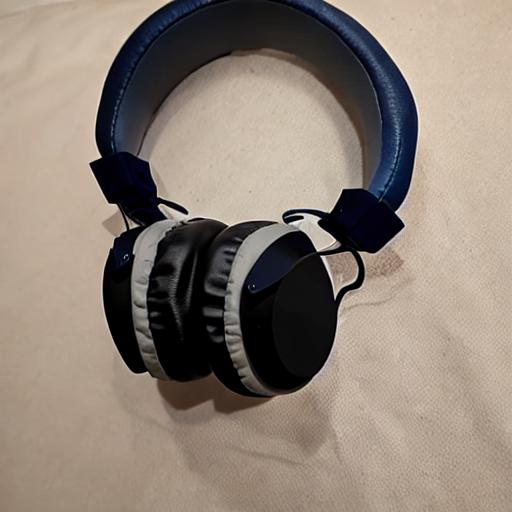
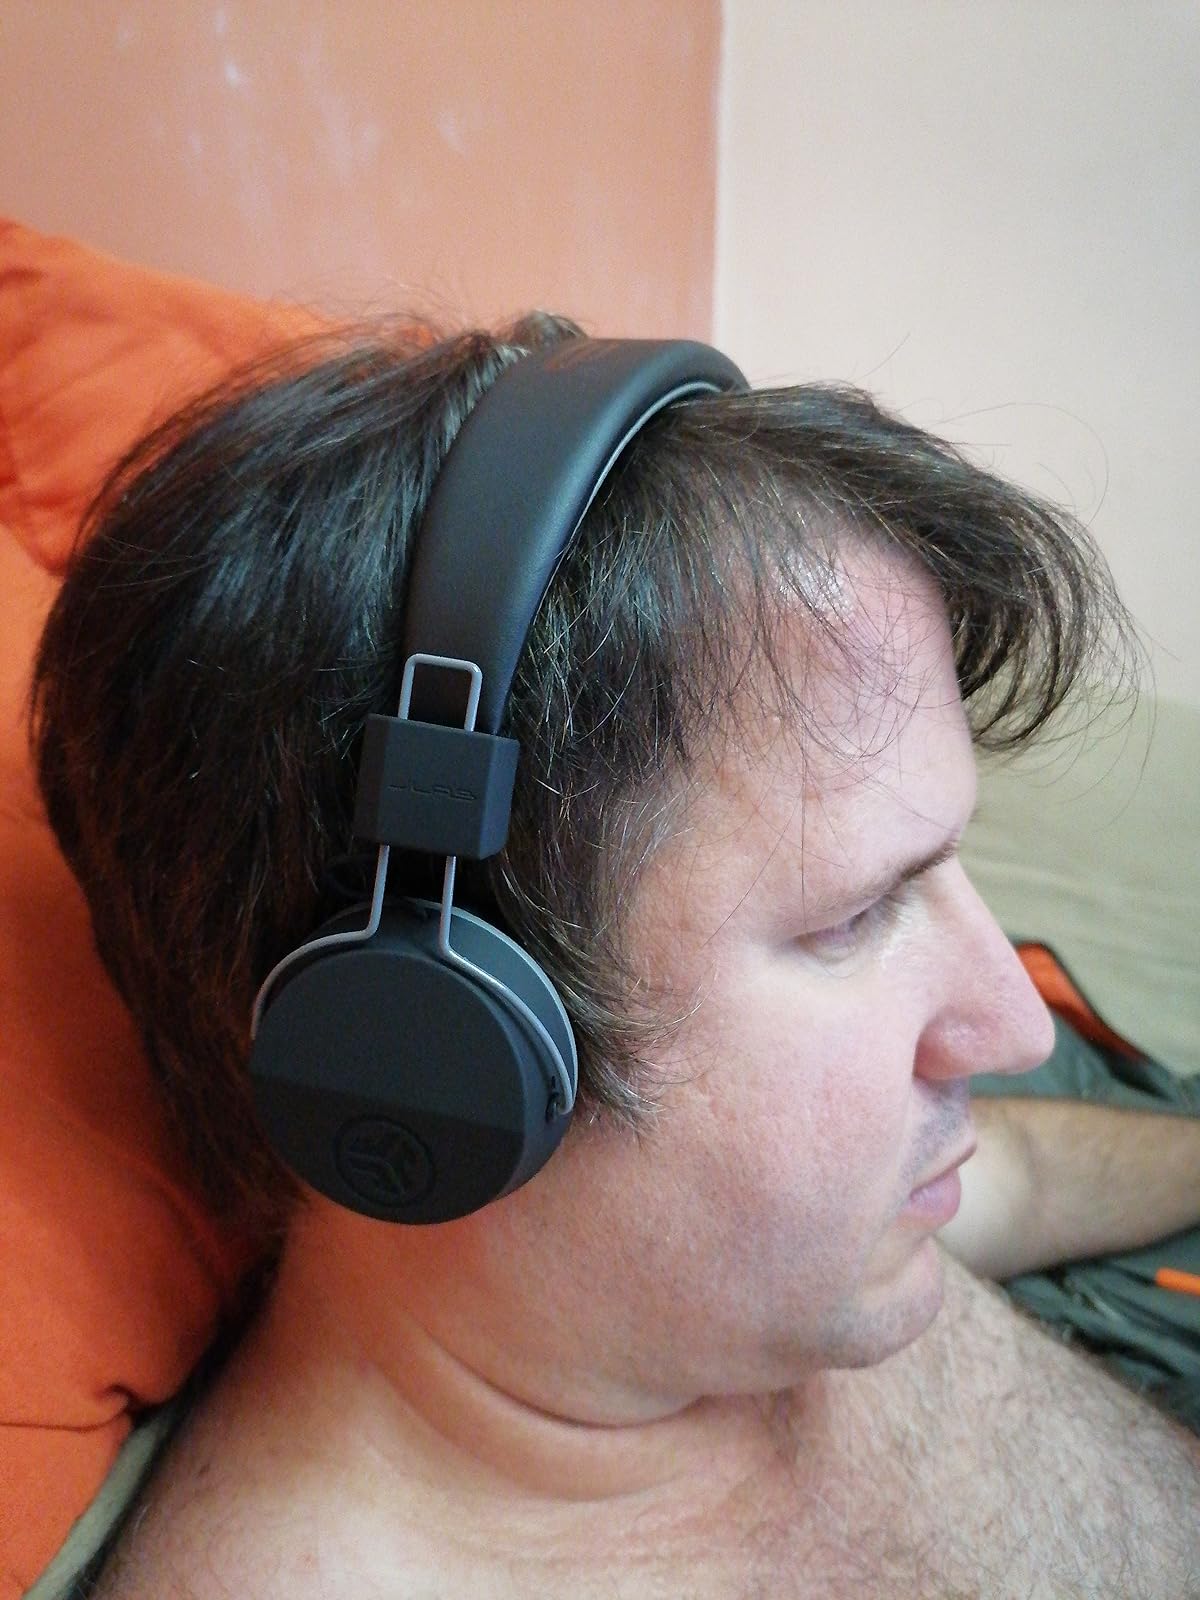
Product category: headphones
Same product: no